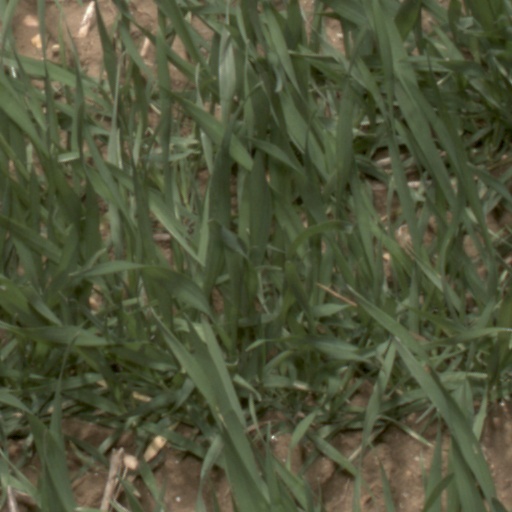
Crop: wheat